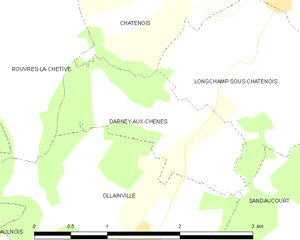
Carte des communes françaises Darney-aux-Chênes